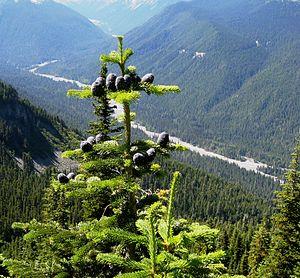
Le Sapin gracieux est une espèce d'arbres de la famille des Pinacées, originaire de la côte ouest de l'Amérique du Nord.